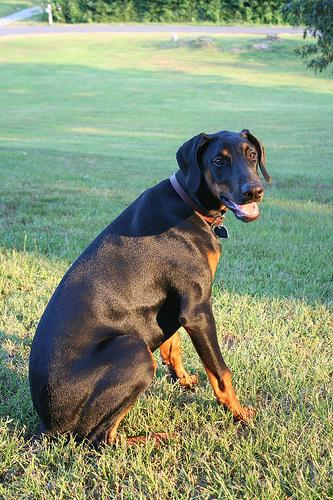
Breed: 209-n000054-Doberman